Colombia in popular culture

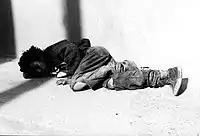
Child on the street, screenshot from "Gamin" film by Ciro Duran, 1978

The mainstream of Colombian cinema follows the trend of the foreign cinema, depicting mostly narcotrafficking related issues, hit men stories, and films with a high content of poverty and human misery. Criticism of this type of film-making